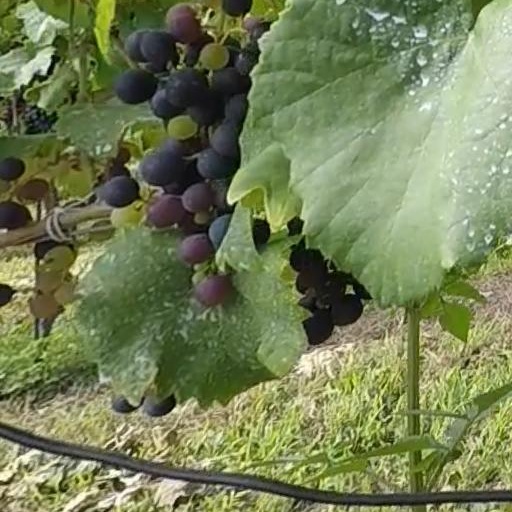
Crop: grape